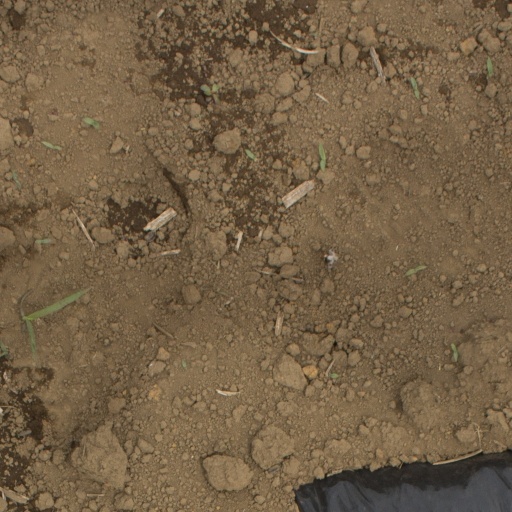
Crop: Jerusalem artichoke